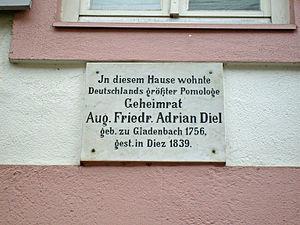
August Friedrich Adrian Diel était un médecin allemand et un des fondateurs de la pomologie au tournant du XVIIIᵉ siècle et du XIXᵉ siècle.